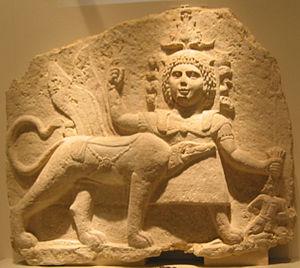
Les dieux et déesses de l’Égypte antique représentent une foule considérable de plus d'un millier de puissances surnaturelles ; divinités cosmogoniques, divinités provinciales, divinités locales, divinités funéraires, personnification de phénomènes naturels ou de concepts abstraits, ancêtres déifiés, démons, génies, divinités étrangères importées, etc. Le terme égyptien pour dieu est netjer et son plus ancien hiéroglyphe représente vraisemblablement un mat enveloppé de bandelettes de tissu. Pour désigner le concept de la divinité, les glyphes alternatifs sont le faucon sur un perchoir et un personnage accroupi. D'autres termes existent pour désigner une divinité, tel baou ou sekhem mais leur diffusion a été de moindre importance.
Le dieu sphinx Toutou est une divinité tardive de la mythologie égyptienne, puisqu’il n’est pas attesté avant la Basse époque. Il semble être d’origine saïte, comme le montre un fragment de naos d'Apriès qui mentionne déjà le nom de ce dieu et une statue du Musée Calouste-Gulbenkian de Lisbonne, peut-être de Saïs et datée de la XXVIᵉ dynastie, indiquant un prêtre de Toutou.